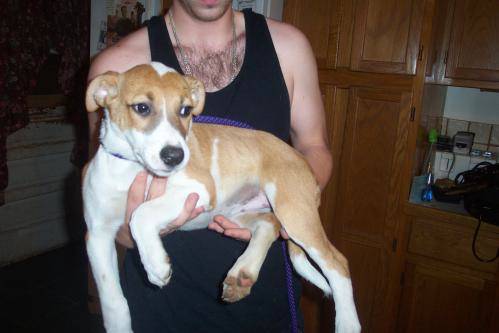
Label: dog